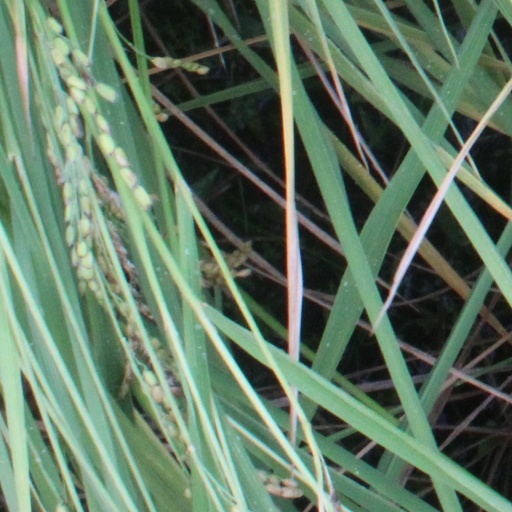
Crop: rice